Gerontius (magister militum)

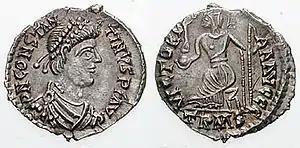
Siliqua of Constantine III. Struck 408–411 AD.

Gerontius, probably a Briton by birth, was one of the supporters of Constantine III, a Roman general who revolted against the emperor Honorius in 407, conquering Britain, Gaul, Germania, and Hispania.